Colonial architecture of Brazil

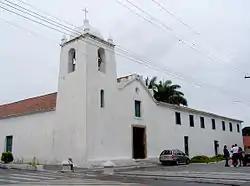
Jesuit church of São Pedro da Aldeia, built in 1617.

In the early days, the roofs of the houses were simply made with straw ("sapé"), like the indigenous huts ("ocas") or certain African-influenced dwellings, still existing today in rural areas. The clay (ceramic) roof tile was initially used in the wealthier buildings before becoming popular.